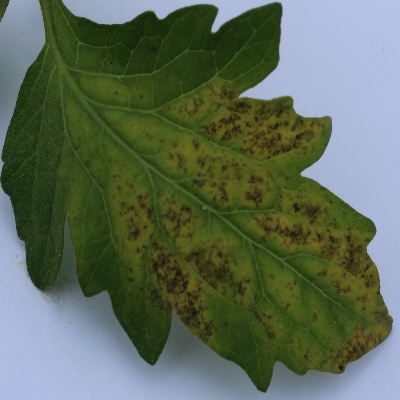
Crop: Tomato
Condition: septoria leaf spot